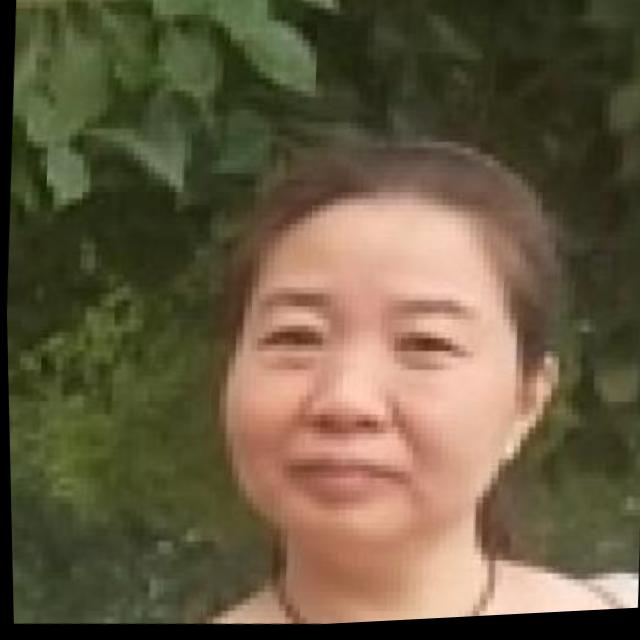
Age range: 45-64